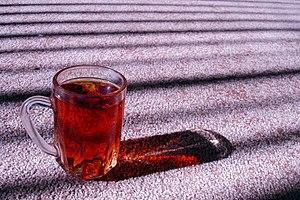
Le thé est une vaste gamme de boissons aromatiques, gustatives ou désaltérantes, obtenues par infusion ou percolation d'eau sur diverses préparations à partir des petites feuilles et des bourgeons de théier, un arbuste à feuilles persistantes originaire d'Asie. 한국어: 차(茶)는 차나무잎을 우려낸 음료이다. Հայերեն: Թեյ անուշաբույր ըմպելիք, որը սովորաբար պատրաստվում է տաք կամ եռացող ջրի մեջ թեյի թփի տերևները թրմելուց։ Italiano: Il tè è una bevanda consistente in un infuso o decotto ricavato dalle foglie di una pianta legnosa, Camellia sinensis che viene coltivata principalmente in Bangladesh, Pakistan, Cina, India, Indonesia, Sri Lanka, Giappone e Kenya. ქართული: ჩაი სასმელი მიღებული ჩაის ფოთლების ან ბუჩქის დაყენებით. Norsk bokmål: Te er en drikk som lages ved å trekke blader, skudd og knopper fra tebusken Camellia sinensis i kokvarmt eller varmt vann. Русский: Чай напиток, получаемый варкой, завариванием и/или настаиванием листа чайного куста, который предварительно подготавливается специальным образом. 中文: 茶，是指利用茶樹的葉子所加工製成的飲料，多烹 成茶湯飲用，也可以加入食物中調味，又有藥用。 Türkçe: Çay, çeşitli bitkilerin yapraklarının , çiçeklerinin, köklerinin, gövdelerinin, kabuklarının, tohumlarının kaynatılmasıyla veya haşlanmasıyla elde edilen bir içecek türüdür. தமிழ்: தேநீர் உலகில் உள்ள பல்வேறு நாடுகளில் விரும்பி அருந்தப்படும் ஒரு பானம். Suomi: Tee on teepensaan (Camellia sinensis) lehdistä uuttamalla valmistettava juoma. Svenska: Te är en växt och en dryck framställd från denna växt. Drycken te dricks oftast varm. سنڌي: چانهه دنيا جي وڻندڙ مشروب آهي. هي چانهه جي پنن کي ڪجھ منٽ گرم پاڻي ۾ اٻارڻ سان تيار ٿيندي آهي. اردو: چائے دنیا کی پسندیدہ مشروب ہے۔ یہ چائے کے پودے کی پتیوں کو چند منٹ گرم پانی میں ابالنے سے تیار ہوتی ہے۔ Українська: Чай напій, що отримується заварюванням, варінням або настоюванням підготовленого листа чайного куща. پښتو: چای يو مشهور بوټی دی چې جگوالی يې تر درېو مترو پورې رسېږي او تود او مرطوبو ځايو کې شين کېږی. پنجابی: چاء دنیا وچ پانی دے مگروں سبھ توں بوہتا پیتا جان والا مشروب اے۔ ایہ چاء دے بوٹے دیاں پتیاں نوں ابال کے بنائی جاندی اے ۔ 日本語: 茶 の葉や茎[注 1]を加工して作られる飲み物である。 Lietuvių: Arbata – gėrimas, ruošiamas iš džiovintų kininio arbatmedžio (Camellia sinensis), Camellia assamica arba jų hibridų lapų ir pumpurų, kelioms minutėms užpylus juos karštu vandeniu.